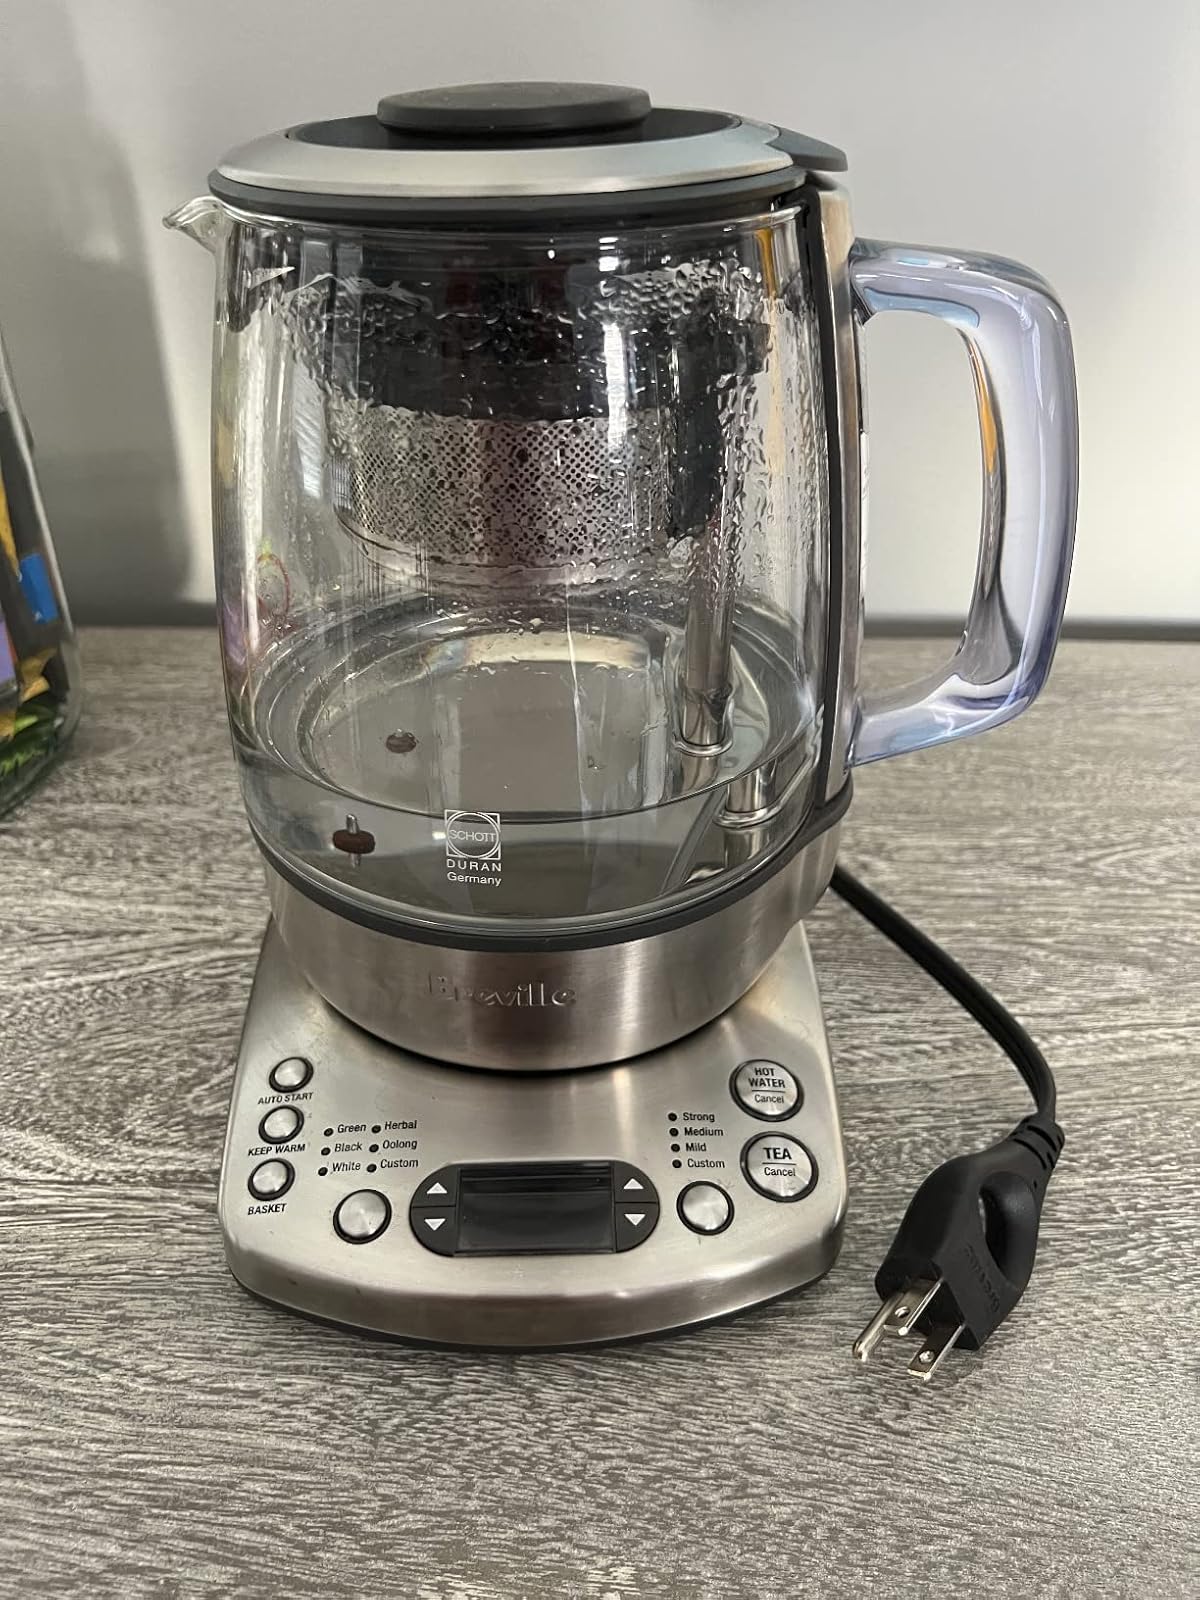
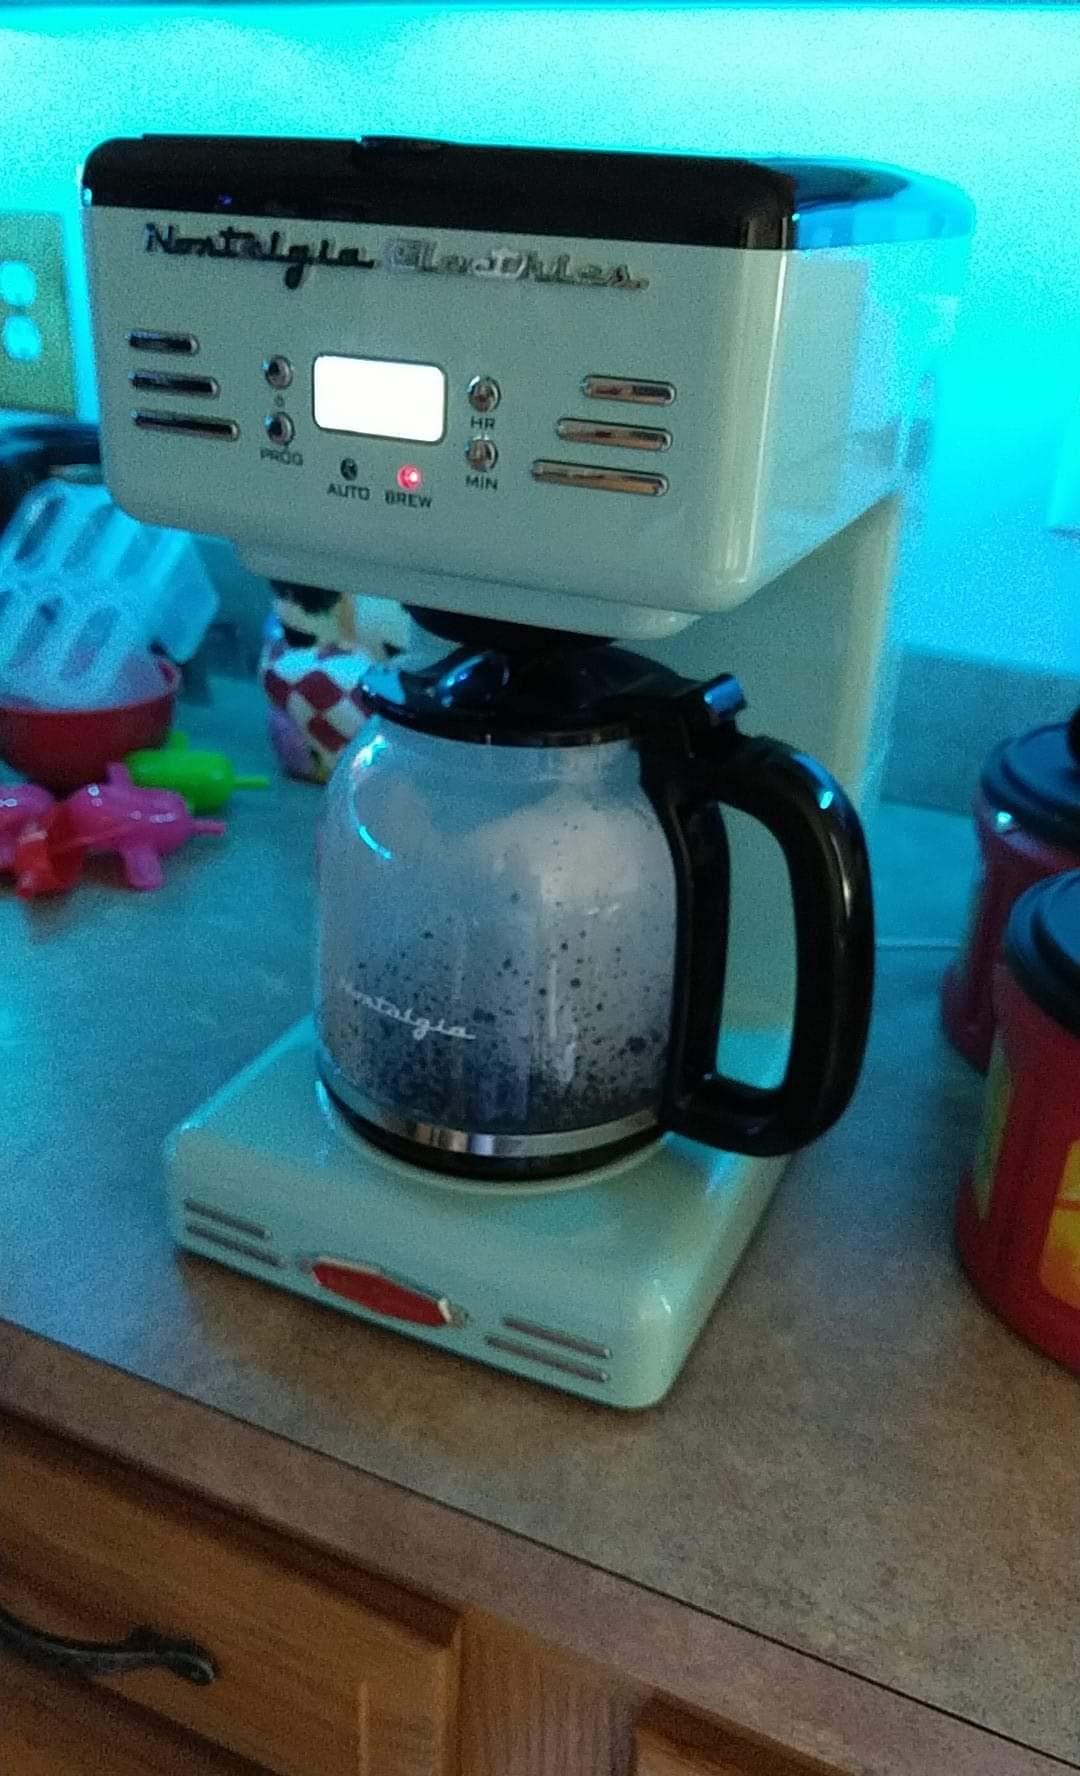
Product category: items_tea
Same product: no